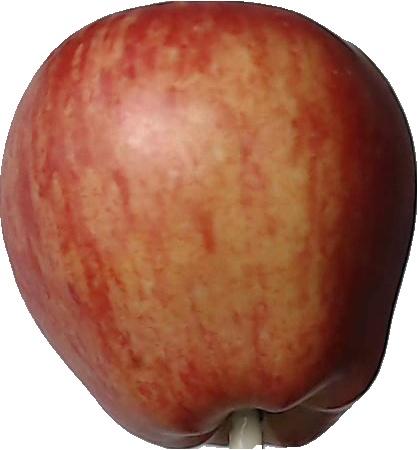
Label: apple_red_1